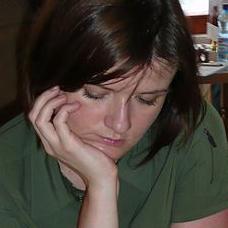
Age: 30